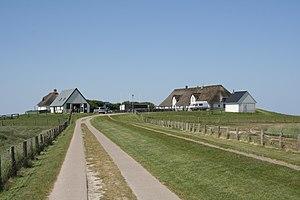
Les îles frisonnes septentrionales sont un groupe d'îles côtières de la mer du Nord, séparée du continent par la mer de Wadden, au large des côtes du Schleswig-Holstein, en Allemagne. Les îles allemandes font partie de la région traditionnelle de la Frise du Nord, partie allemande de la Frise. Elles font partie du Parc national de la mer de Wadden et du Schleswig-Holstein.